Joseph Stalin's rise to power

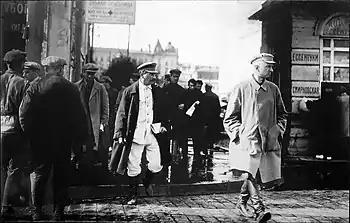
Stalin walks in the streets of Moscow in the 1920s.

In the months following Lenin's death, Stalin's disputes with Zinoviev and Kamenev intensified. While the triumvirate remained intact throughout 1924 and the early months of 1925, Zinoviev and Kamenev did not regard Stalin highly as a revolutionary theorist, and often disparaged him in private even as they had aided him publicly against Trotsky and the Left Opposition. For his part, Stalin was cautious about where the political situation was heading and often felt that Zinoviev's volatile rhetoric against Trotsky was going too far, especially when Zinoviev demanded Trotsky's expulsion from the Communist Party in January 1925. Stalin opposed Zinoviev's demand and skillfully played the role of a moderate. At this time, Stalin was allying himself more and more with Nikolai Bukharin and the Right Opposition, whom Stalin had promoted to the Politburo at the Thirteenth Party Congress. Stalin proposed the theory of Socialism in One Country in October 1924, which Bukharin soon elaborated upon to give it a theoretical justification. Zinoviev and Kamenev suddenly found themselves in a minority at the Fourteenth Party Conference in April 1925, over their belief that socialism could only be achieved internationally, which resulted in the triumvirate splitting up. This saw a strengthening of Stalin's alliance with Bukharin.